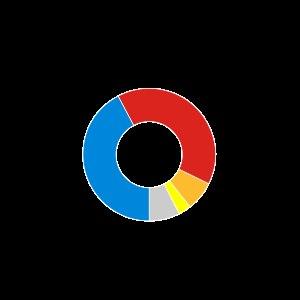
Les élections générales britanniques de 2017 ont lieu le 8 juin 2017 afin de renouveler les 650 sièges de la Chambre des communes. Il s'agit d'élections anticipées — le scrutin était initialement prévu pour mai 2020 — convoquées à la demande de la Première ministre conservatrice Theresa May. Elles ont lieu deux ans après les précédentes qui avaient vu le Parti conservateur, alors dirigé par David Cameron, remporter la majorité absolue. Ces élections se déroulent un an après le référendum ayant approuvé le principe du retrait du Royaume-Uni de l'Union européenne et alors que la procédure de retrait est engagée depuis le 29 mars 2017.